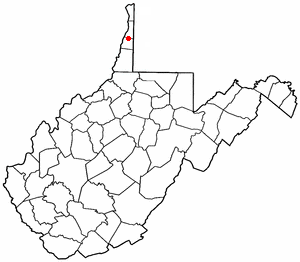
West Liberty est une ville américaine située dans le comté d’Ohio, dans l’État de Virginie-Occidentale, aux États-Unis. Lors du recensement de 2000, elle comptait 1 220 habitants.